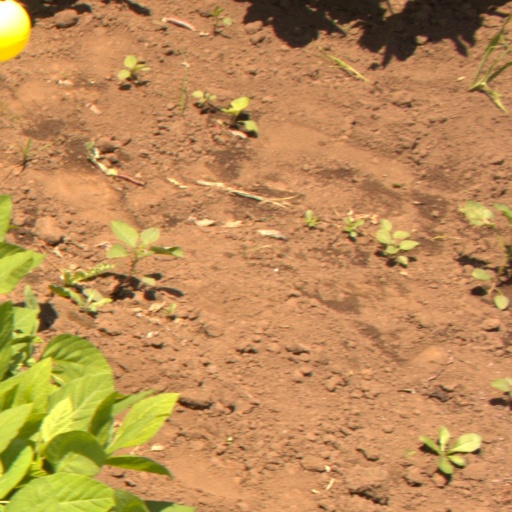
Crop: soybean